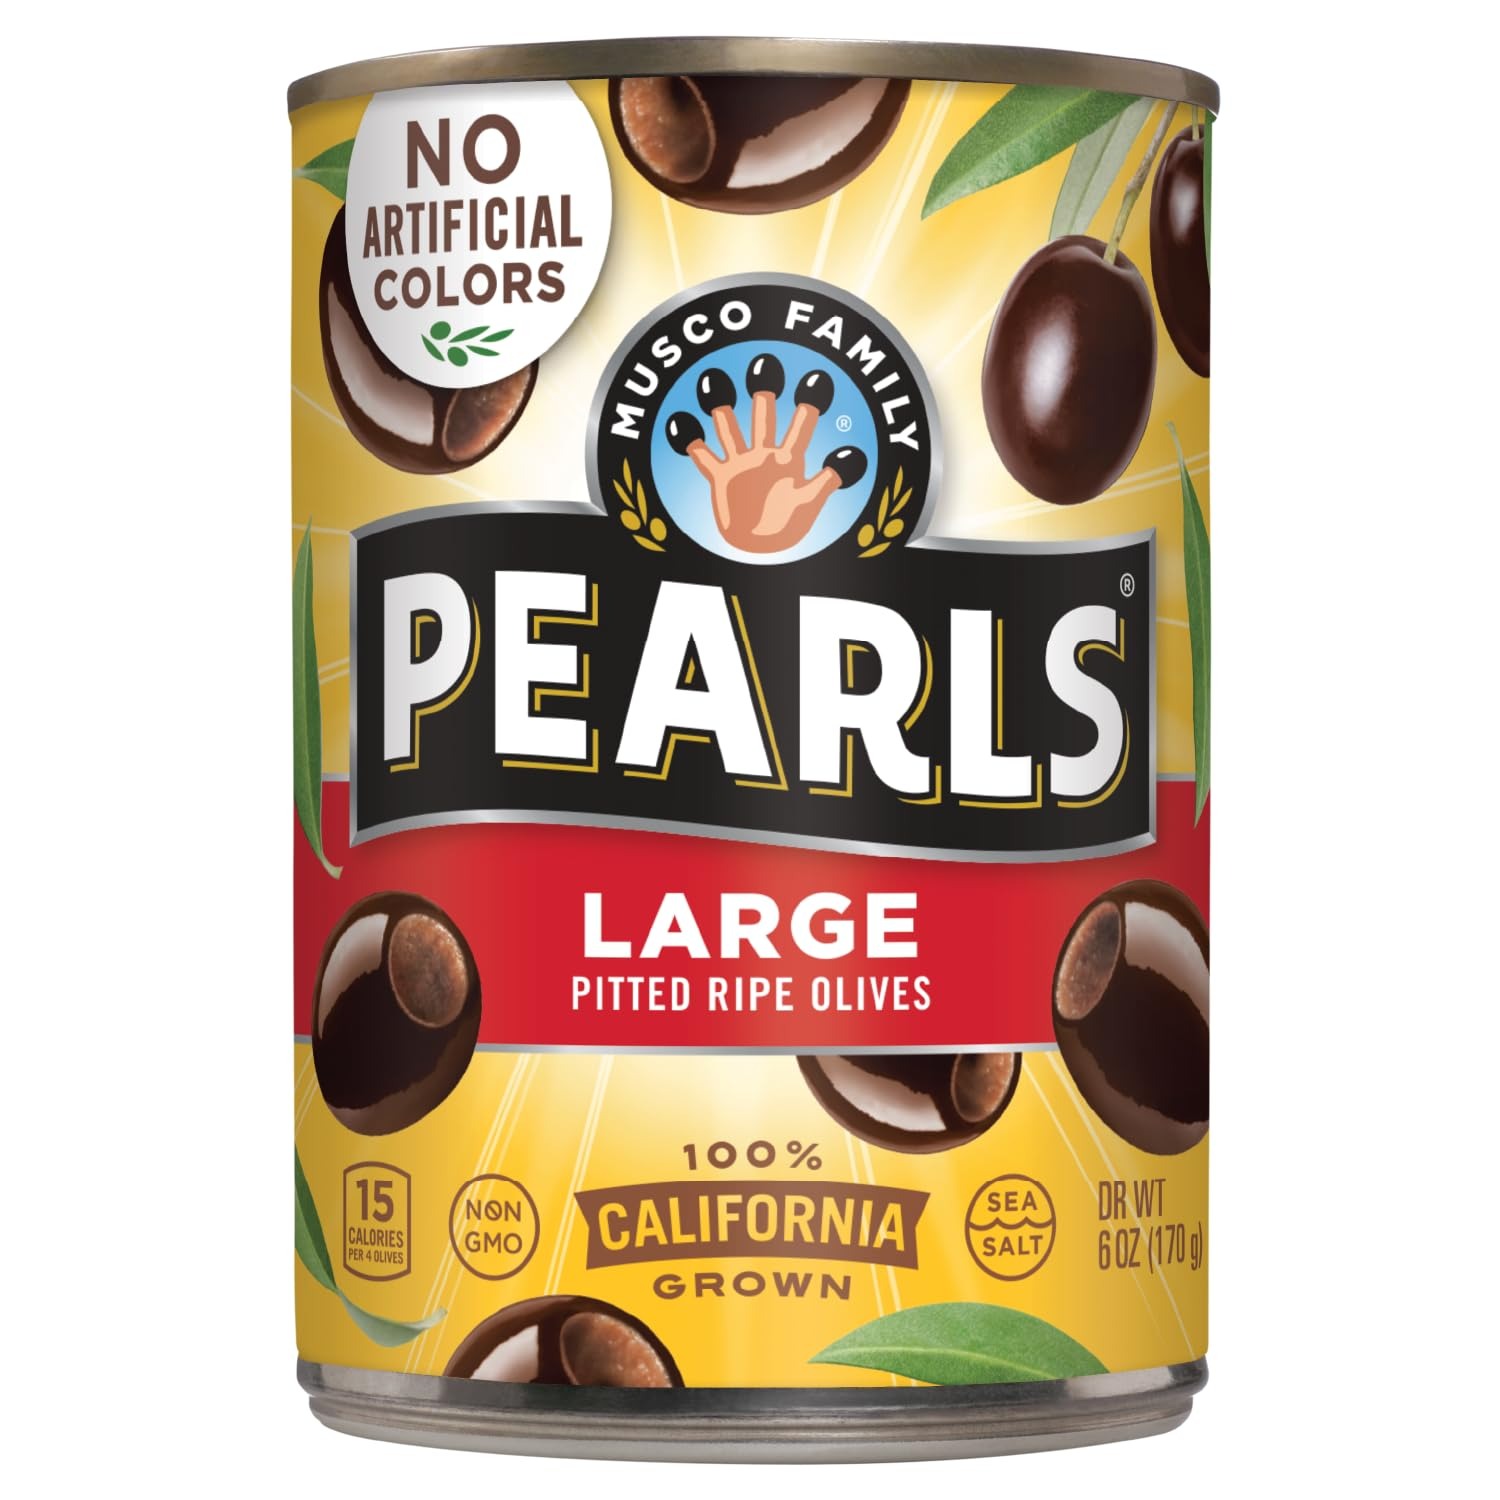
Item Name: Pearls Large Ripe Pitted Olives, Pack of 6, 6 oz Cans
Bullet Point: 6 Cans: Pack of 6 6oz cans of Pearls large pitted black ripe olives
Value: 36.0
Unit: Ounce

Price: 2.135